List of Stranger characters

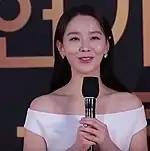
Shin Hye-sun plays Young Eun-soo

Lee Chang-joon (Yoo Jae-myung) is the Chief Prosecutor at Seoul Western District Prosecutors' Office and is later appointed as the Chief Secretary at the Blue House. Chang-joon was born on November 10, 1971, and is married to Lee Yeon-jae, the daughter of Hanjo Group's chairman. He graduated as member of the 25th Class at the Judicial Research And Training Institute; his contemporaries include Kang Won-chul, Oh Joo-sun and Park Gwang-soo. He is described as a righteous person and is mentor to Hwang Si-mok and Seo Dong-jae, but gets absorbed in the web of corruption by taking care of his father-in-law's dishonest business.